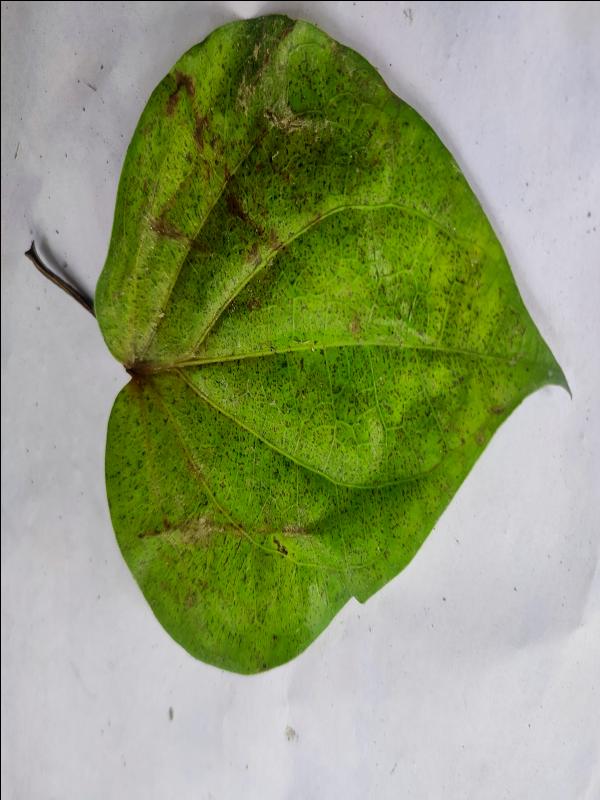
Label: Dried_Leaf